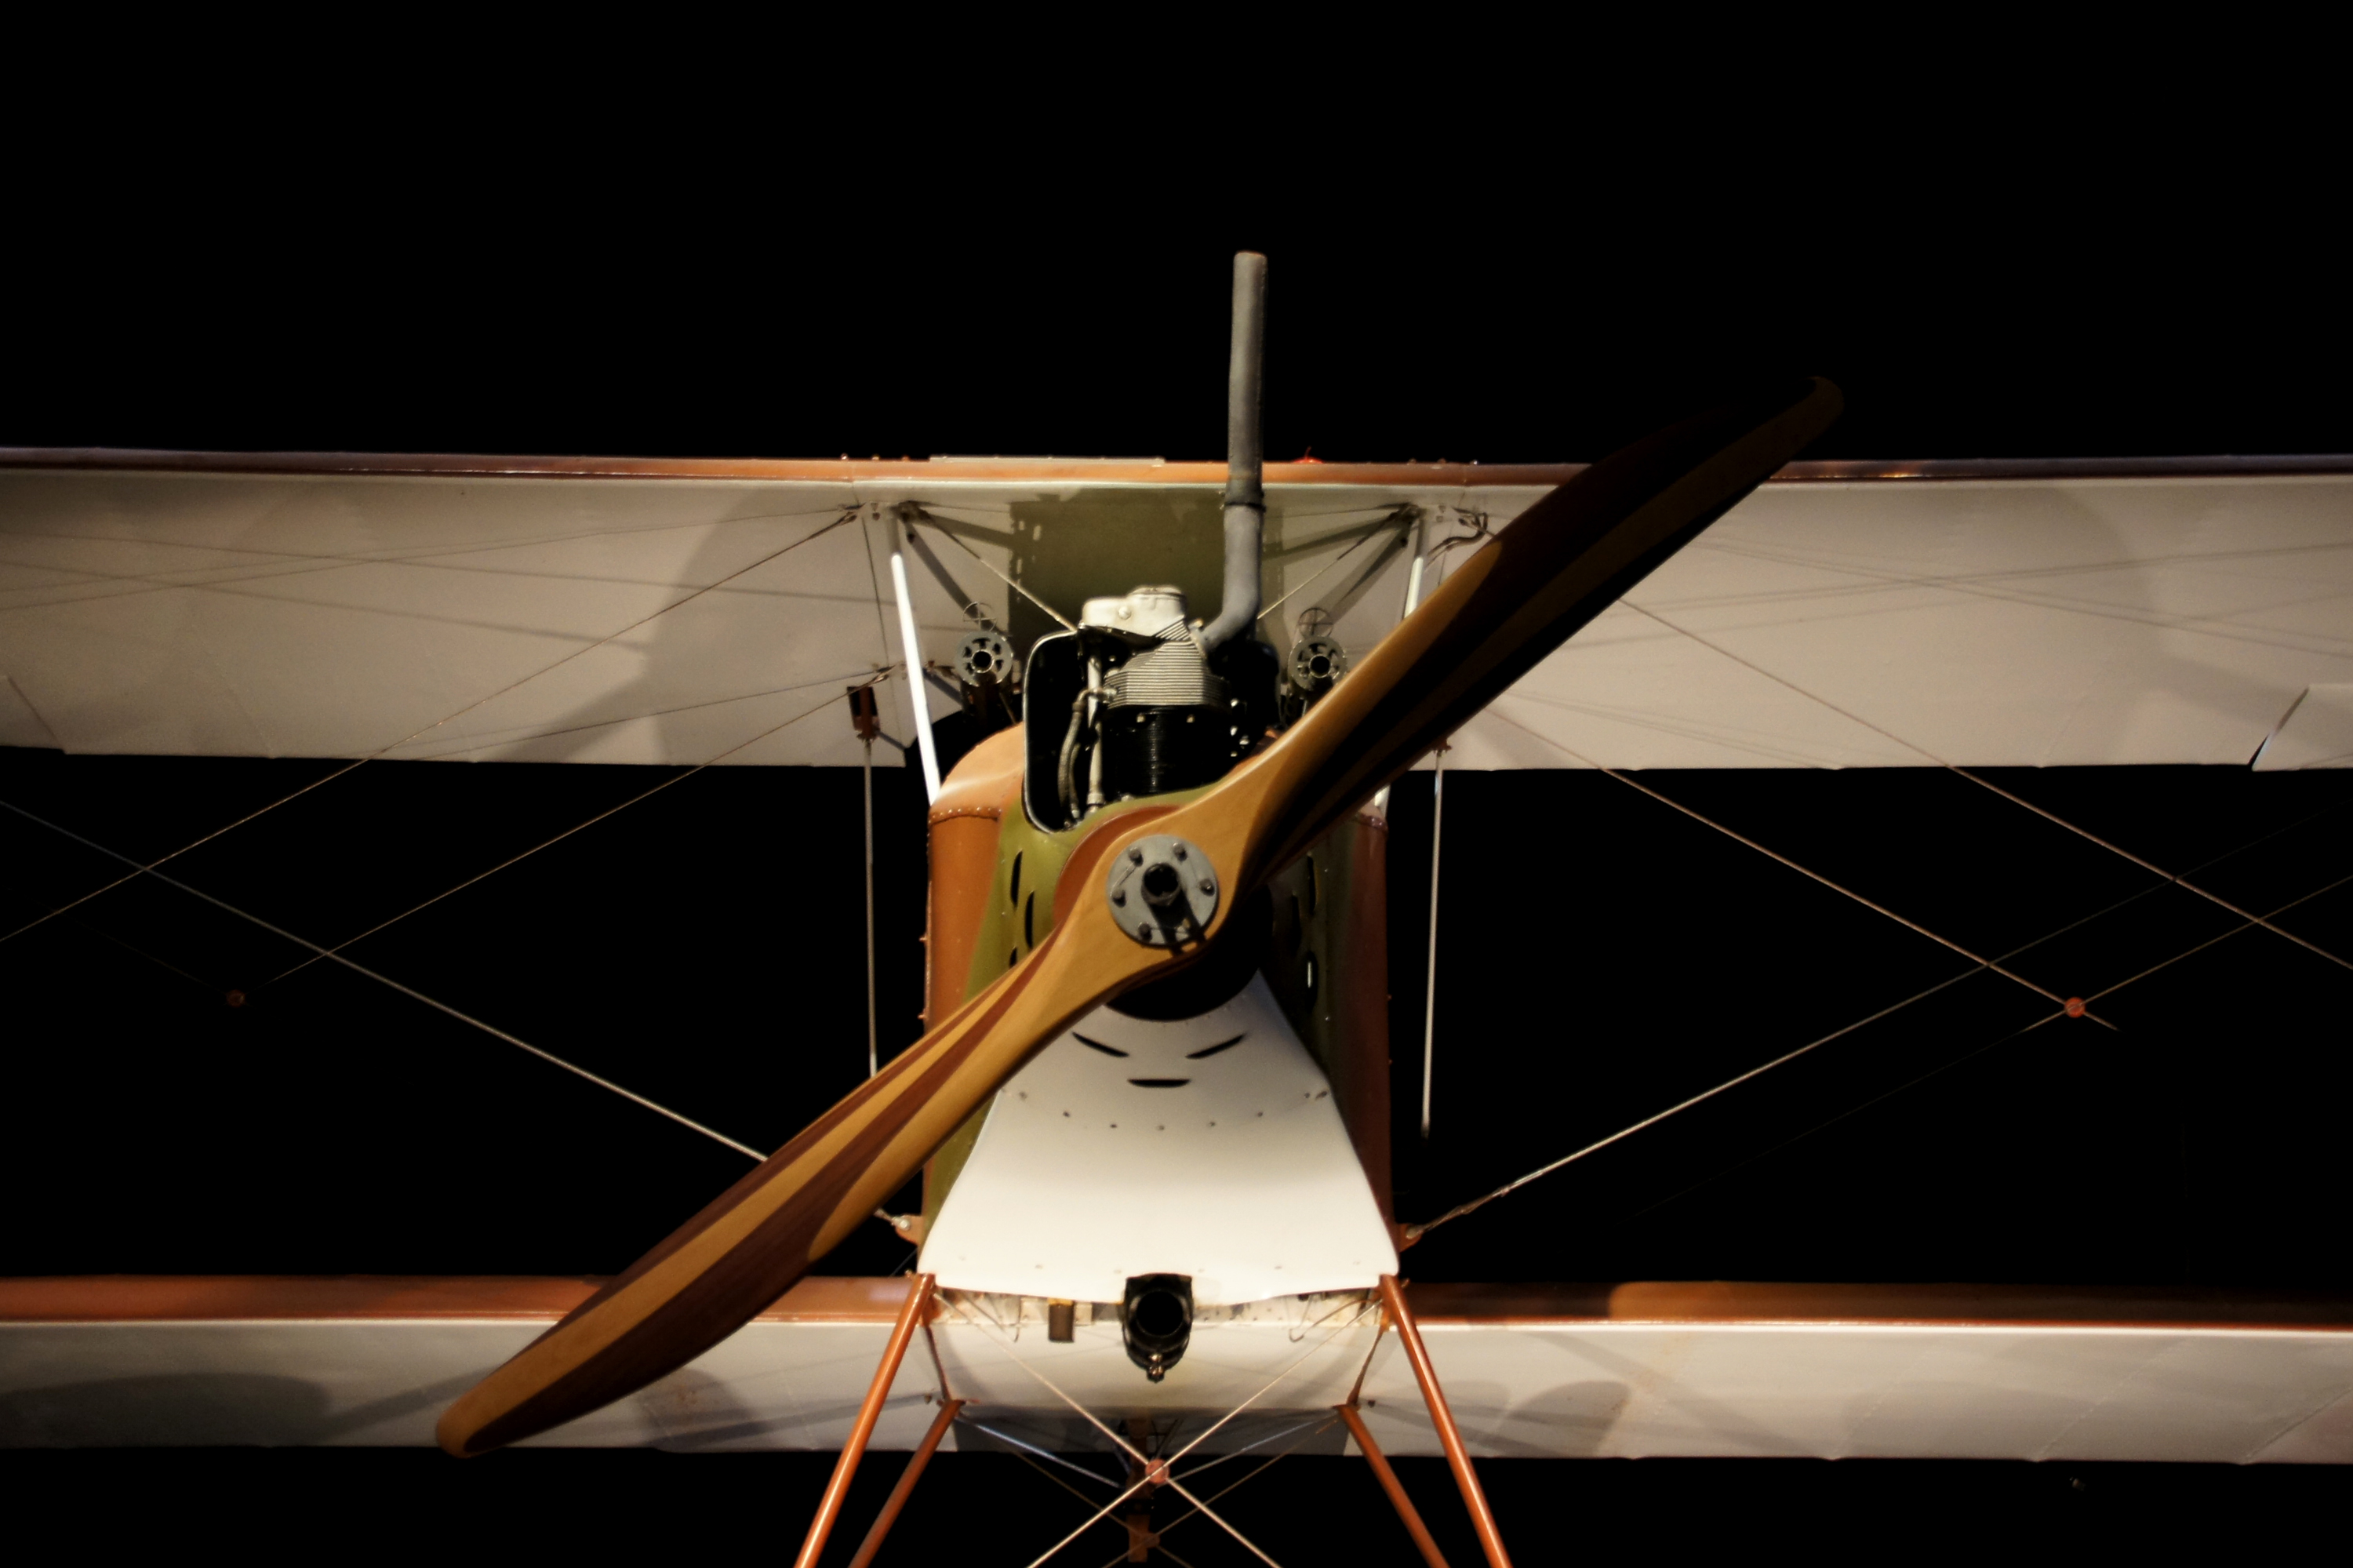
wing, wheel, airplane, aircraft, vehicle, aviation, symmetry, propeller, sonydslra580, omaka, halberstadtdiv, aircraftpropellers, screenshot, atmosphere of earth, aircraft engine